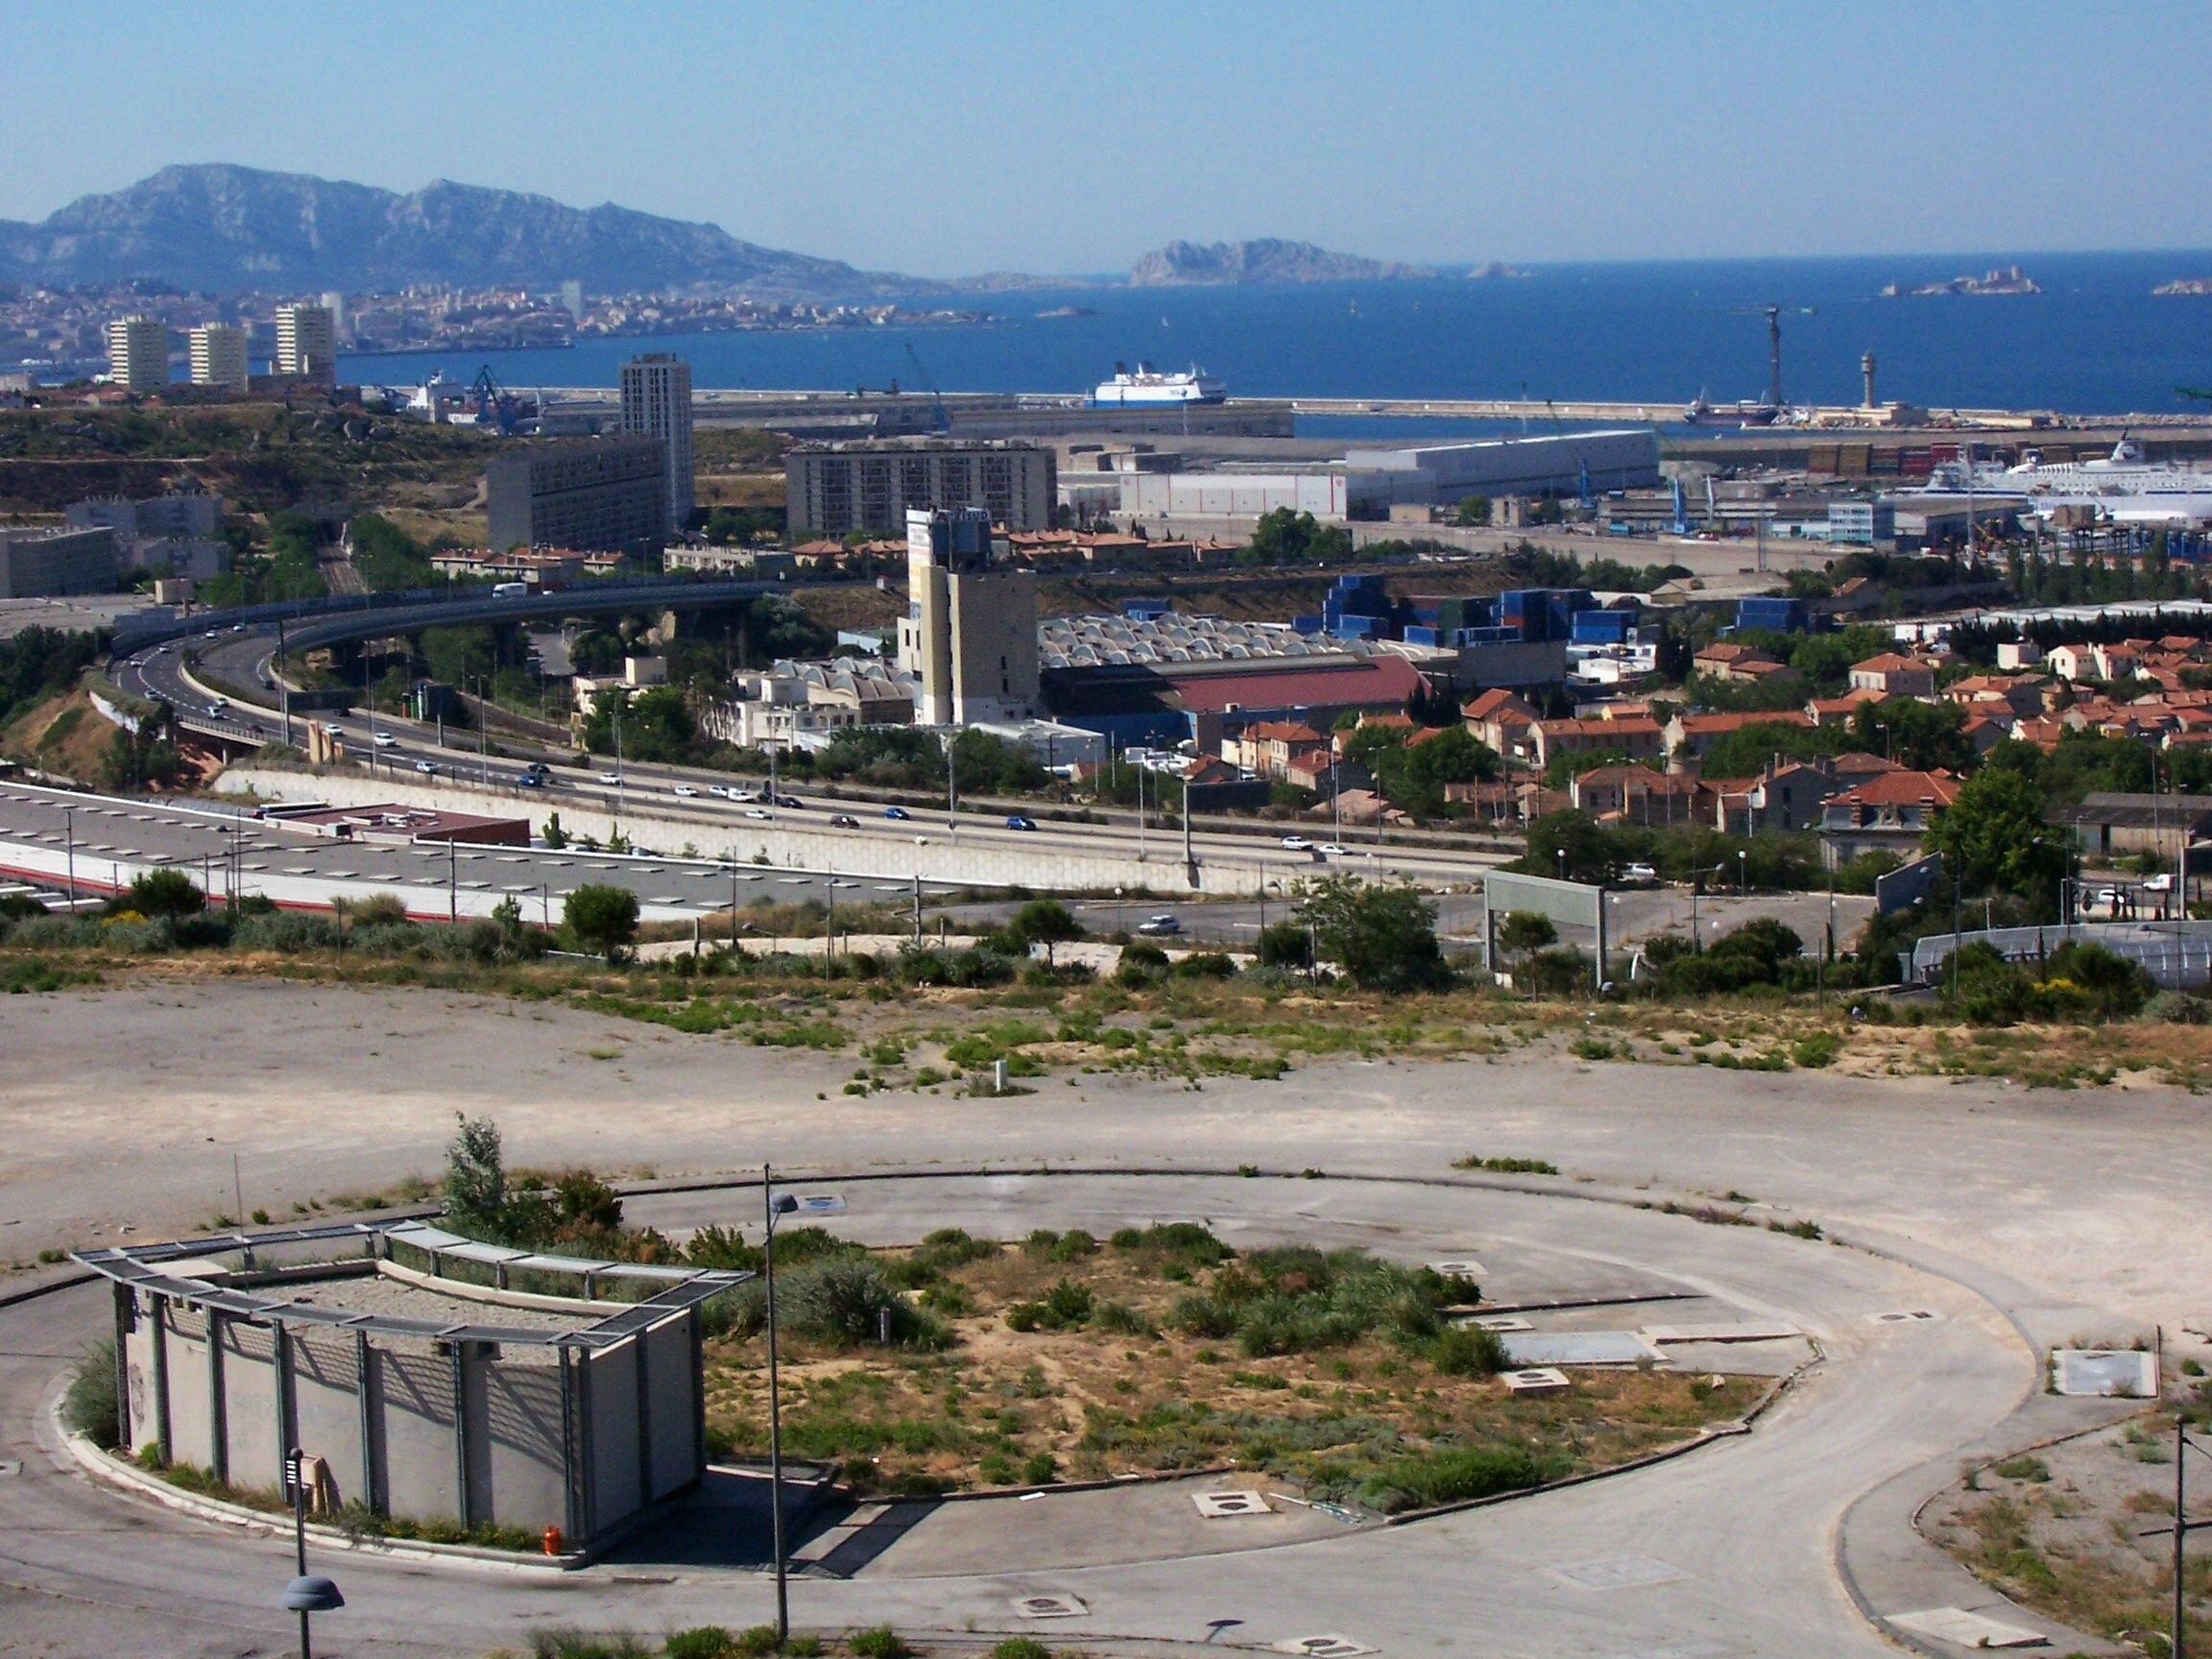
sea, structure, skyline, highway, city, cityscape, downtown, transport, stadium, arena, infrastructure, race track, marseille, bird's eye view, aerial photography, residential area, sport venue